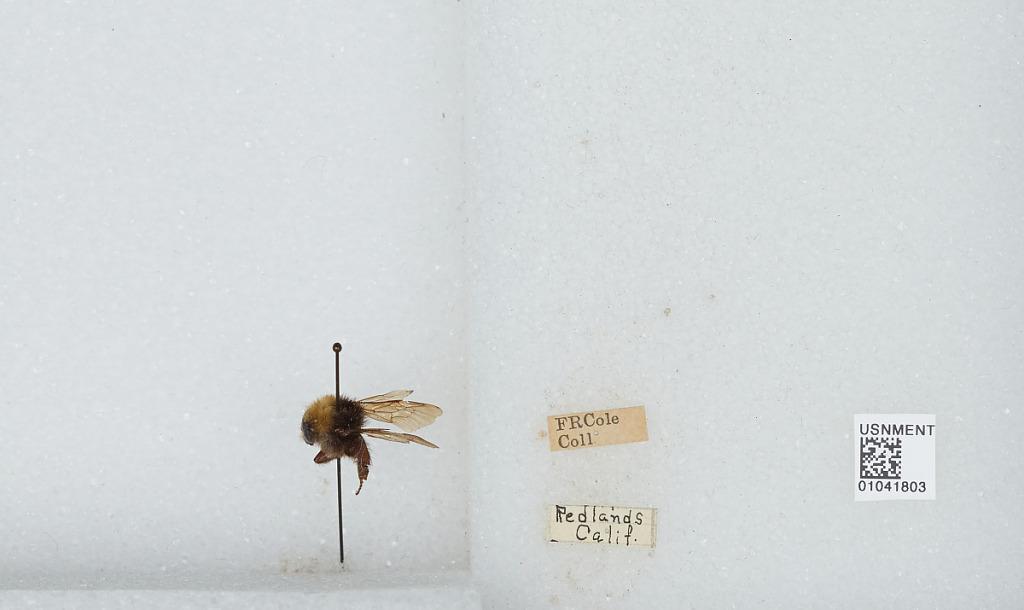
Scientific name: Bombus (Pyrobombus) vandykei (Frison)
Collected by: F. Cole
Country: United States
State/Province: California
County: San Bernardino
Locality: Redlands
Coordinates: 34.0547, -117.183